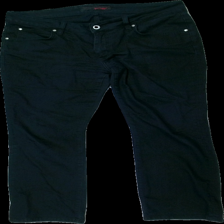
View: front
Type: Jeans
Category: Men
Brand: Not in the list
Brand text on label: holiday
Colors: Black
Material: 100% cotton
Cut: Regular
Season: All
Trend: Denim
Damage location: top left
Damage 2 location: bottom left
Damage 3 location: top center
Price range: 50-100
Recommended usage: Reuse
Description: svarta jeans